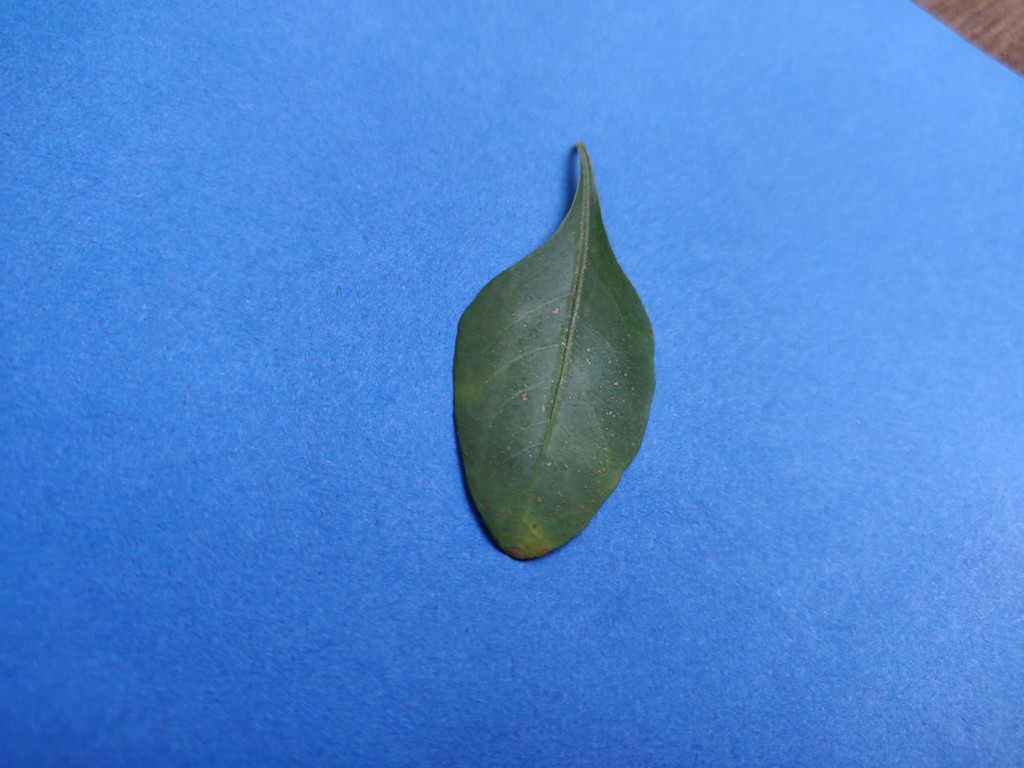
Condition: Unhealthy
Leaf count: single
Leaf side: front